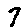
Label: 7